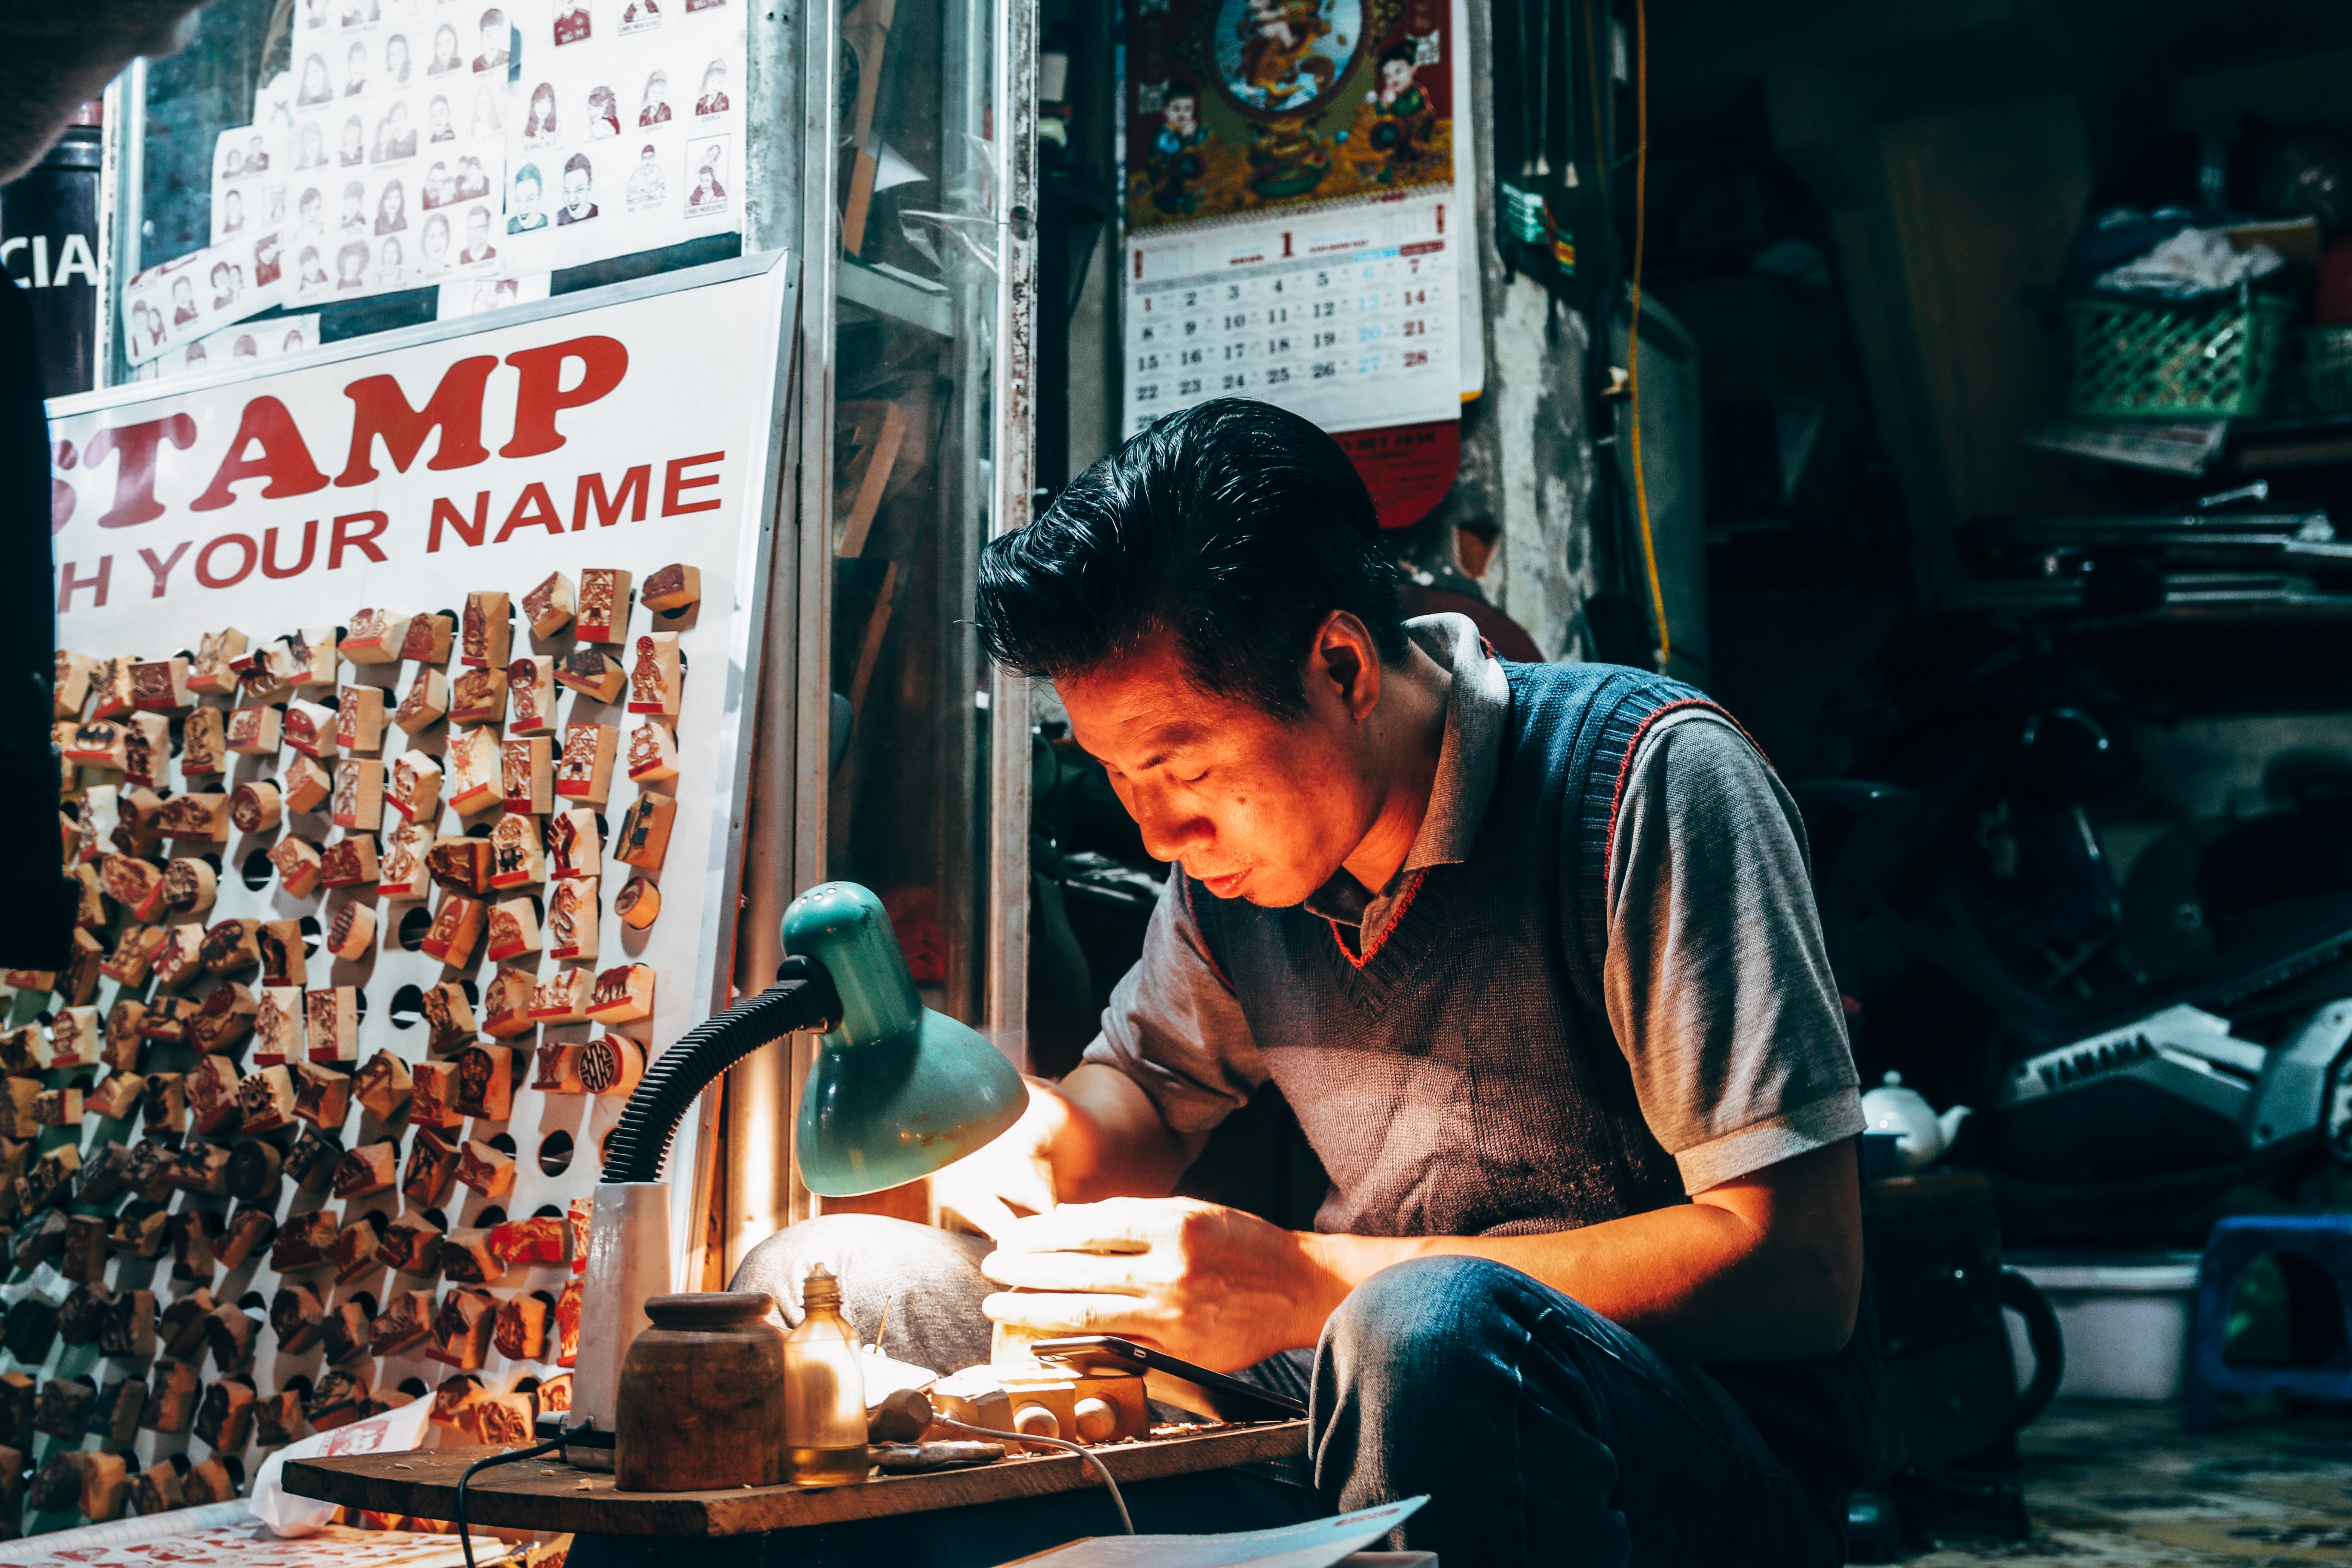
street food, street, infrastructure, hawker, shopkeeper, selling, Dai pai dong, road, city, cuisine